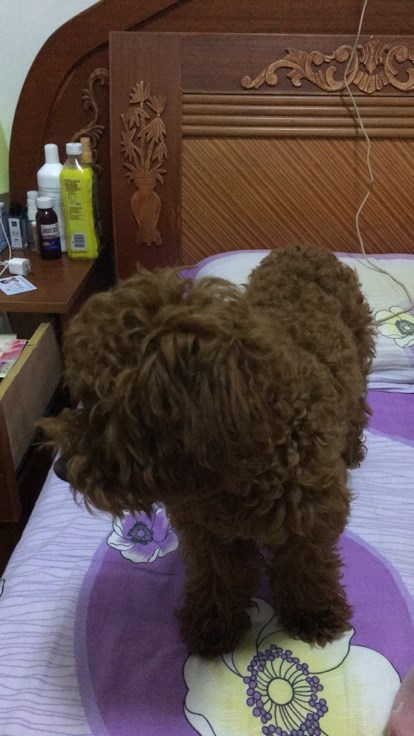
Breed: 7449-n000128-teddy